Electronic shelf label

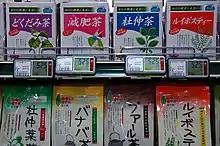
Electronic shelf labels in Tokyo

An electronic shelf label (ESL) system is used by retailers for displaying, typically on the front edge of retail shelving, product pricing on shelves that can automatically be updated or changed under the control of a central computer server.